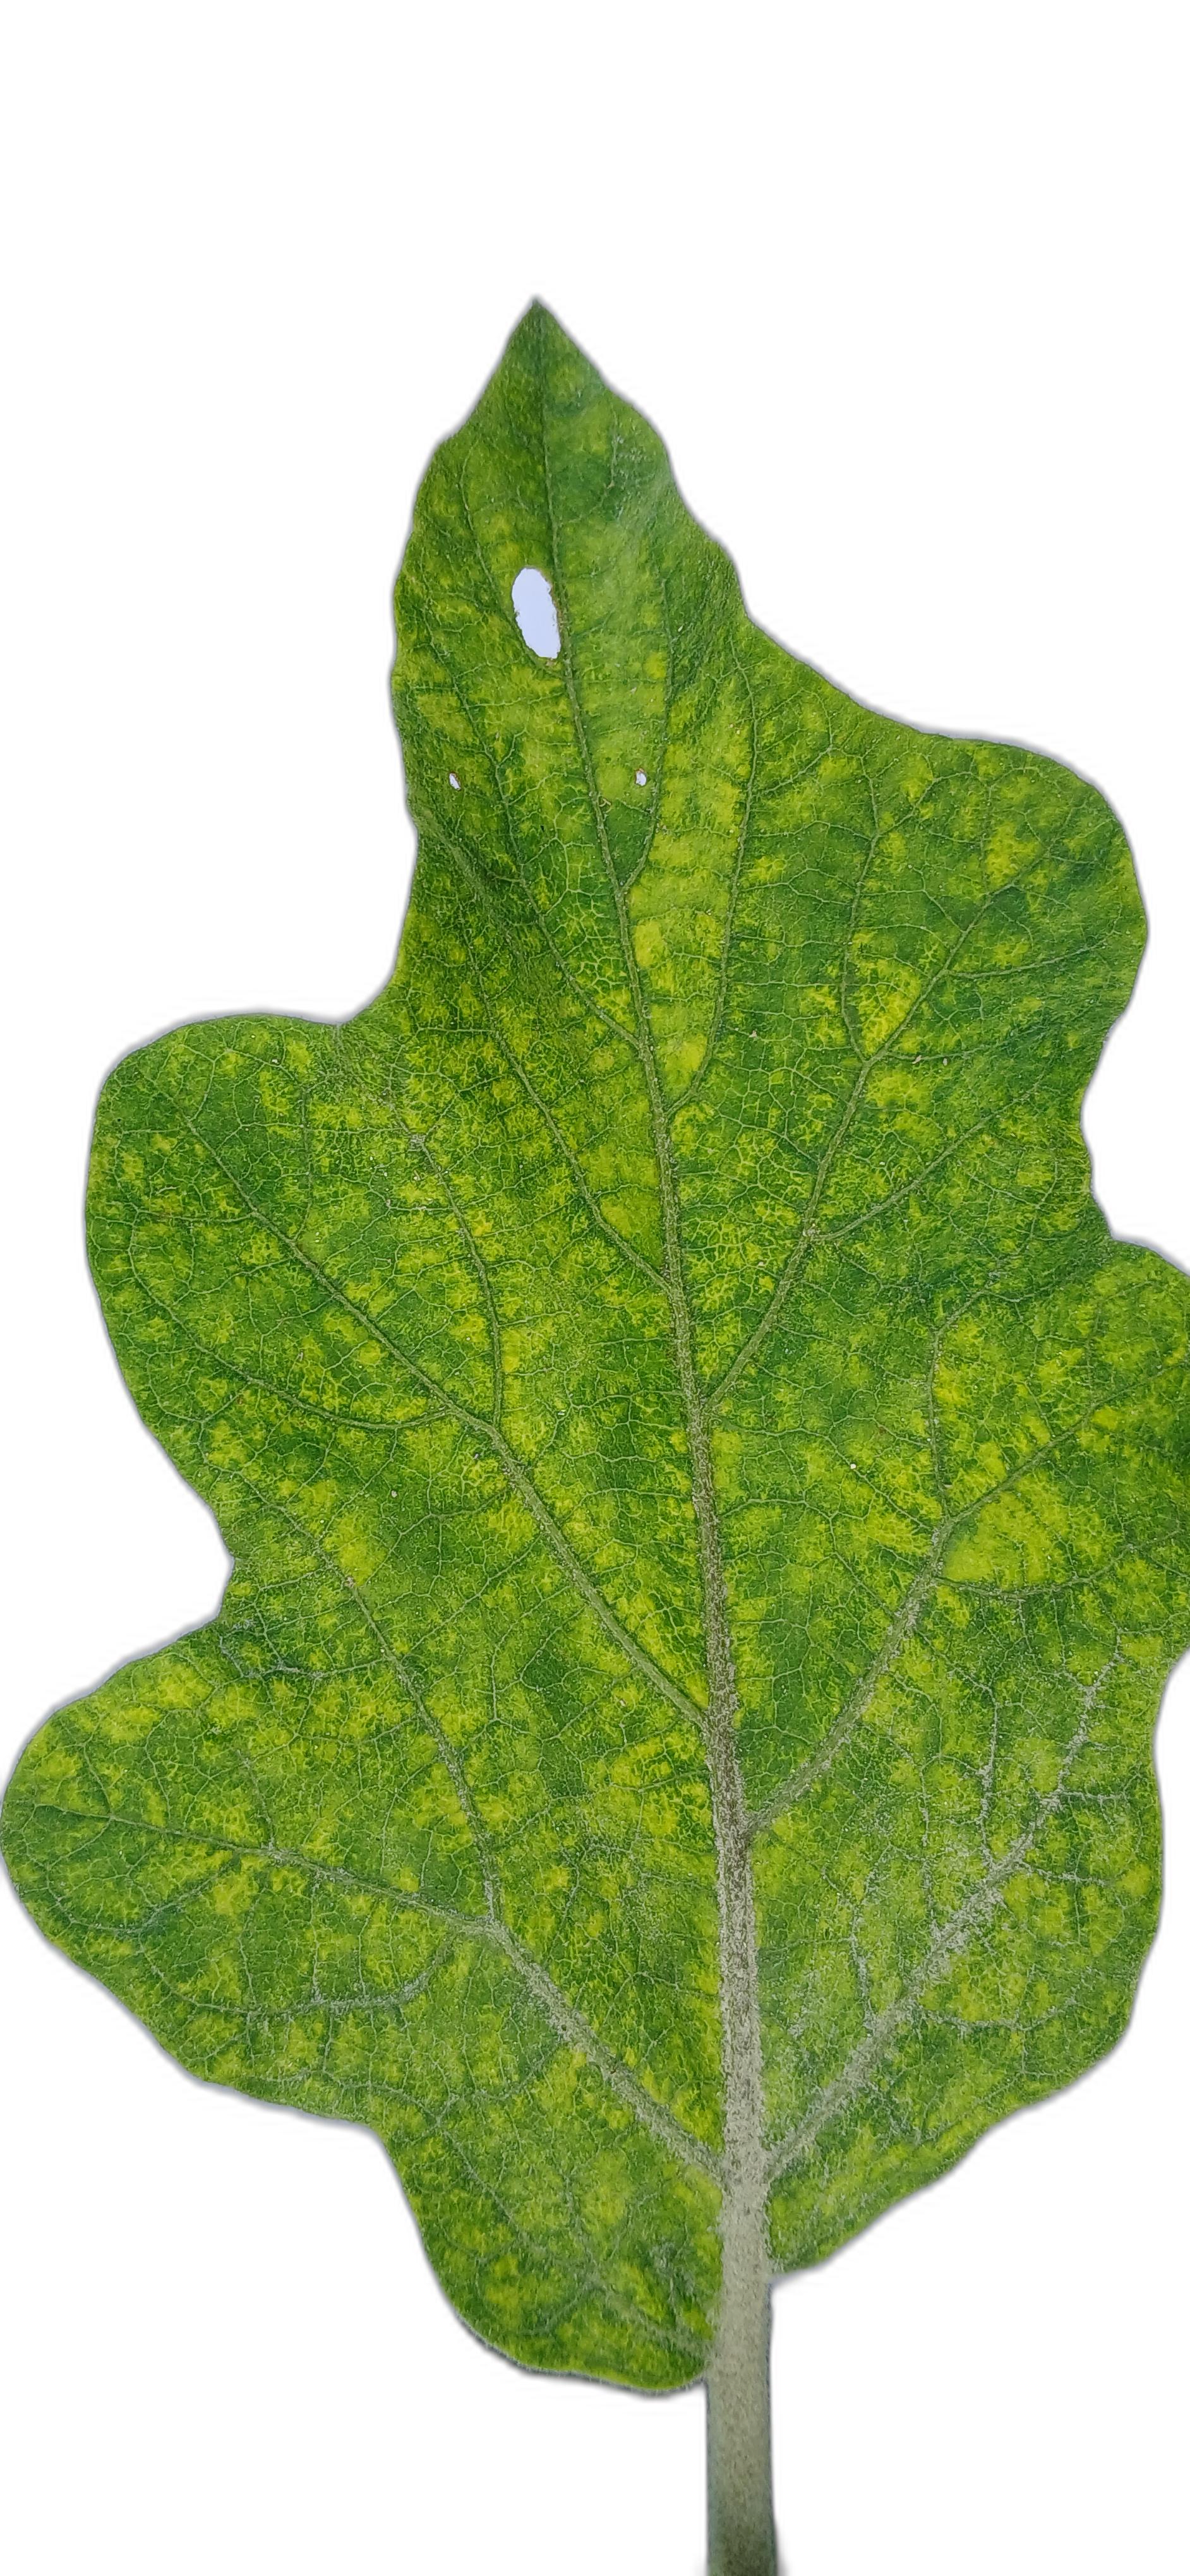
Label: Mosaic Virus Disease